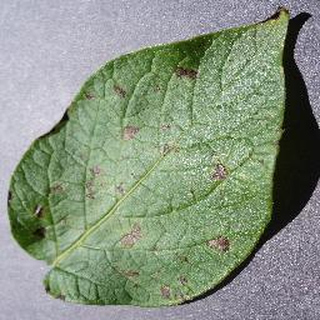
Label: potato_early_blight